Rag doll

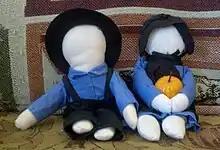
Faceless Amish dolls

Amish dolls are a type of traditional American rag dolls which originated as children's toys among the Old Order Amish people. These dolls commonly have no facial features.